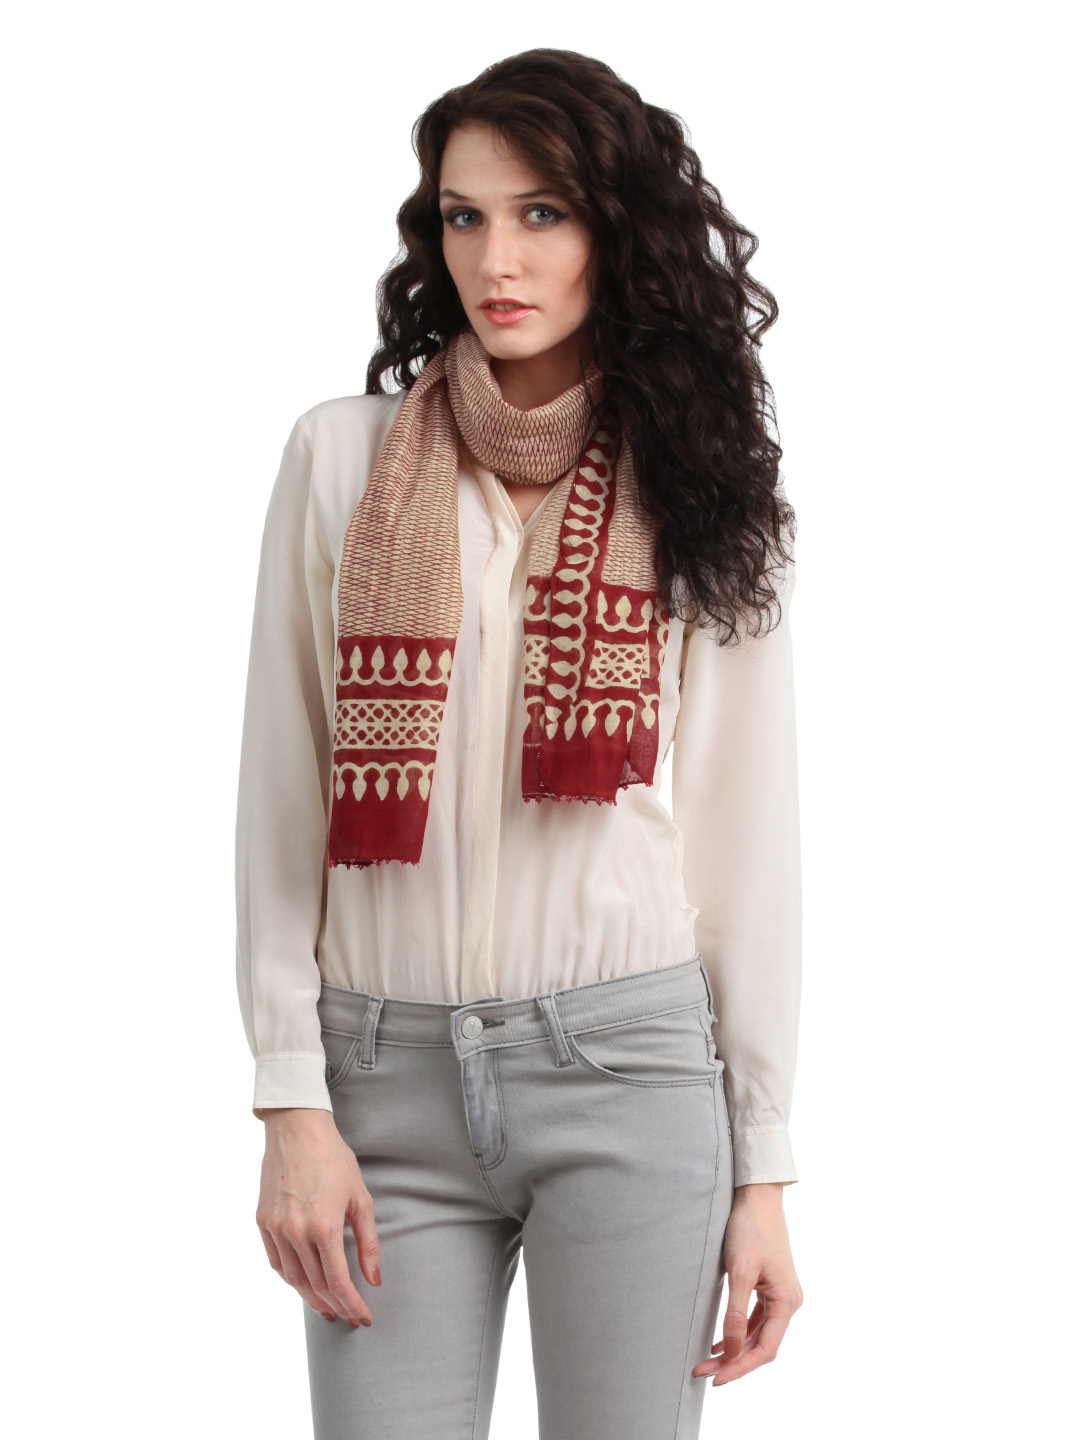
Fabindia Women Red Stole
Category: Accessories / Stoles / Stoles
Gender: Women
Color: Red
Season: Summer 2012
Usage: Casual